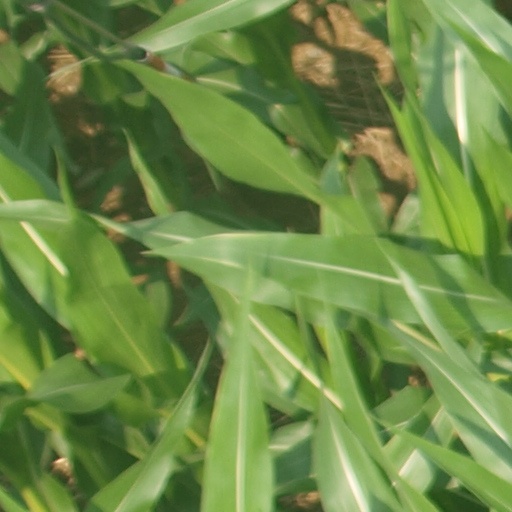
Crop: maize; corn